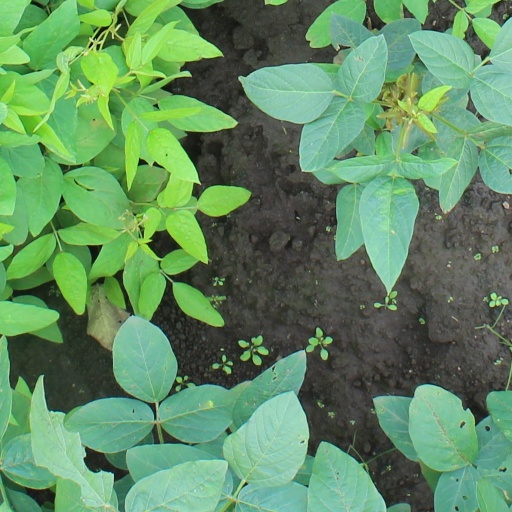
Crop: soybean